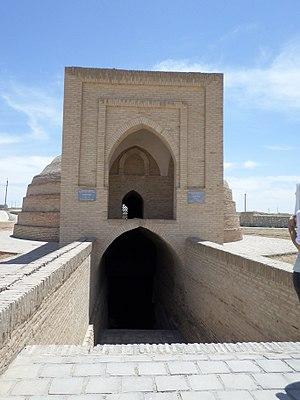
Navoï ou Navoiy est une ville d'Ouzbékistan et la capitale administrative de la province de Navoï. Elle est située à 355 km au sud-ouest de Tachkent et à 85 km au nord-est de Boukhara. Sa population était estimée à 125 800 habitants en 2007.